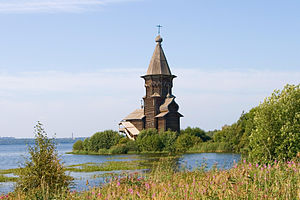
Kondopoga / Galleri
Kondopoga er en by i Republikken Karelija i Den Russiske Føderation. Byen ligger ved kysten af Kondopozjskaja-bugten i Onegasøen, nær mundingen af floden Suna, omkring 54 km fra Petrosavodsk. Kondopoga har 30.299 indbygge.